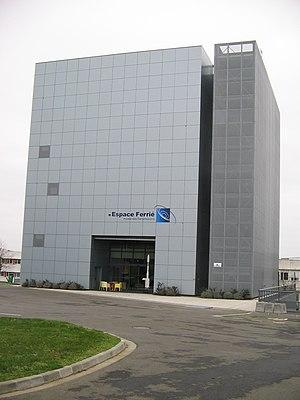
Cesson-Sévigné est une commune française située dans le département d'Ille-et-Vilaine, en région Bretagne.
Le musée des Transmissions – espace Ferrié est un musée situé à Cesson-Sévigné en Ille-et-Vilaine, sur la technopole Rennes Atalante.